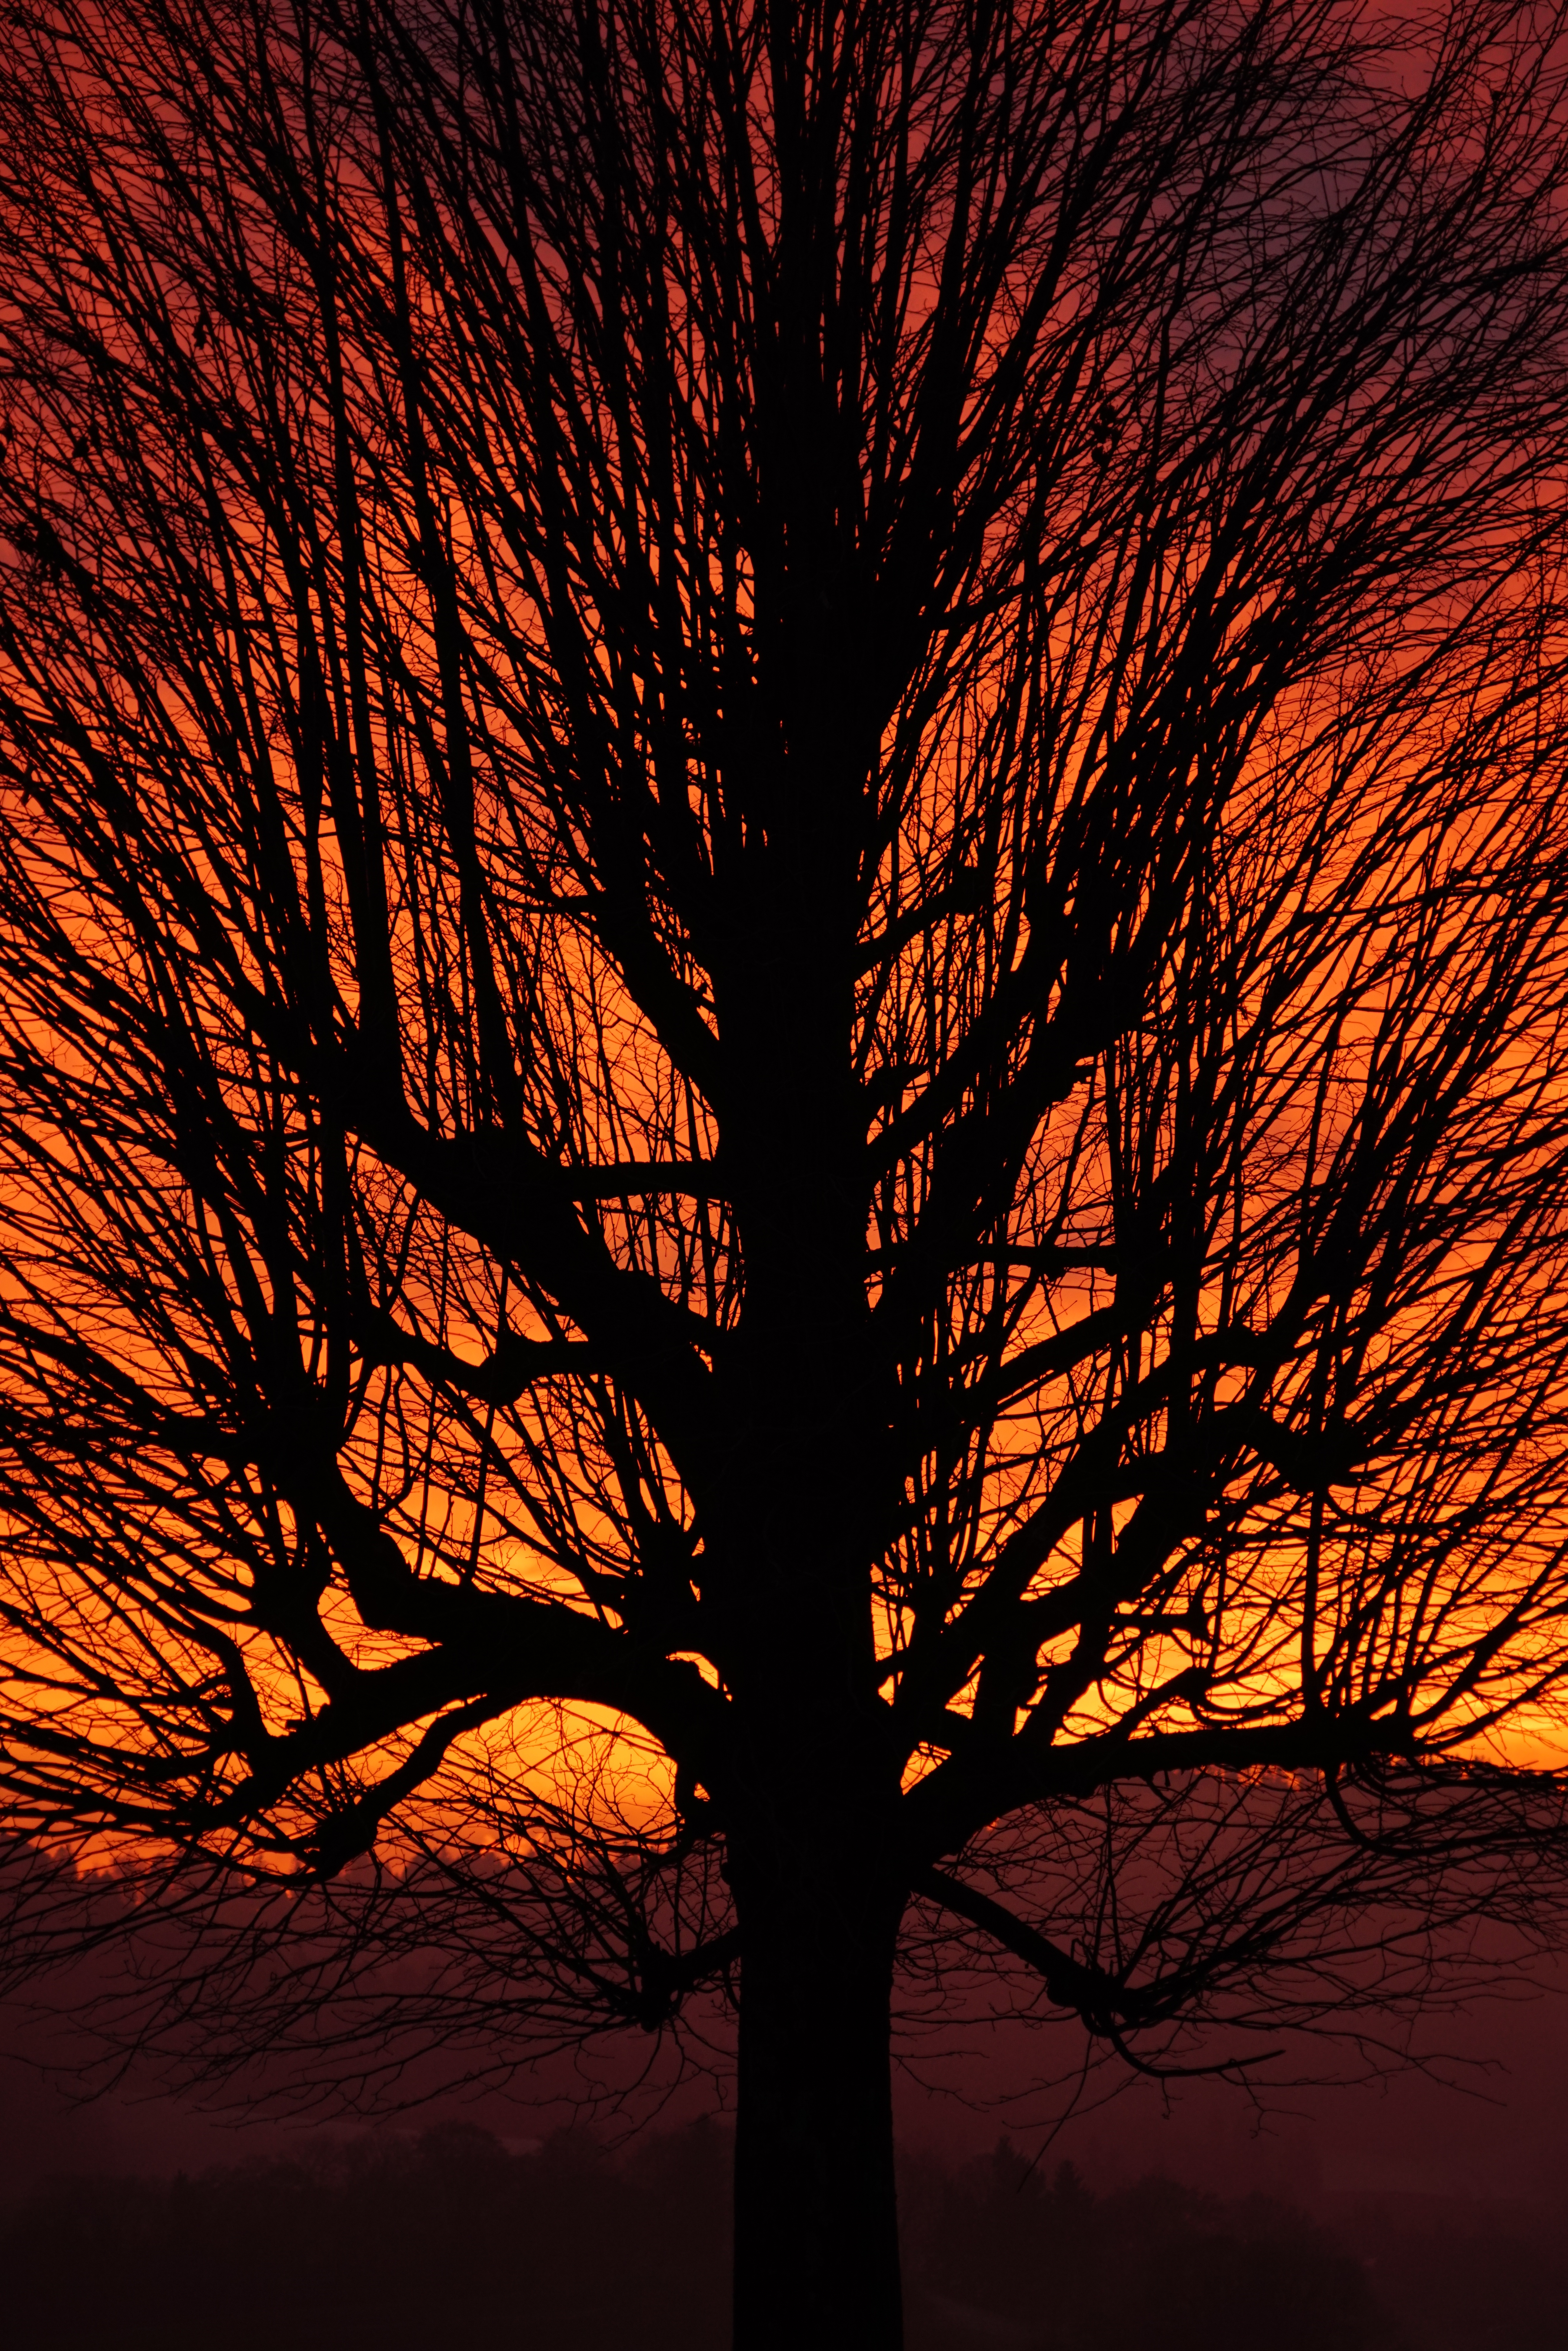
landscape, tree, nature, branch, silhouette, light, glowing, plant, sky, sunrise, sunset, night, sunlight, morning, leaf, dawn, atmosphere, isolated, dusk, evening, orange, red, darkness, yellow, twig, tribe, aesthetic, clouds, branches, switzerland, fiery, abendstimmung, clouded sky, evening sky, back light, individually, single tree, single standing, stock photography, solitary tree, woody plant, computer wallpaper, cloud glow, burstweid, wyssachen